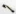
Number: 7